Édouard-Henri Avril

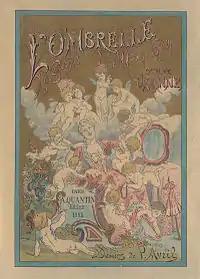
Cover of "L'Ombrelle - Le Gant - Le Manchon" illustrated by Avril (1883)

From 1874 to 1878, he was at the in Paris. He worked for the illustrated newsmagazine "Le Monde illustré" in 1882.